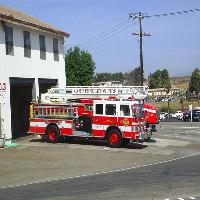
Weather: sun or clear